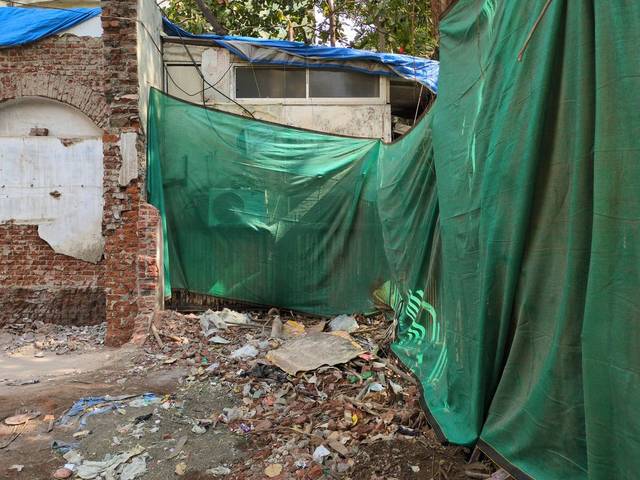
Region: India
Coordinates: 18.997, 72.817